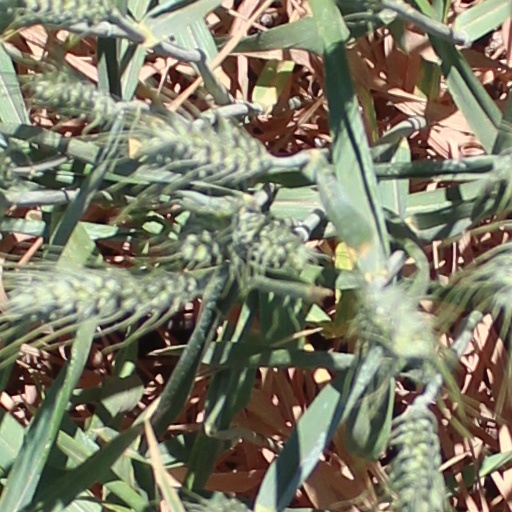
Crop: wheat